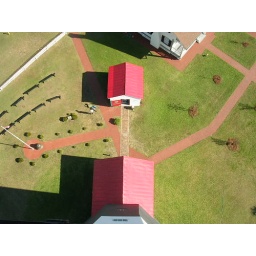
houses below tibee lighthouse